Four-part harmony

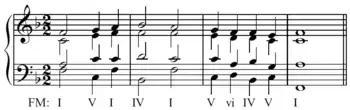
Four-voice texture in the Genevan psalter: Old 124th.

Four-part harmony is music written for four voices, or for some other musical medium—four musical instruments or a single keyboard instrument, for example—for which the various musical parts can give a different note for each chord of the music.